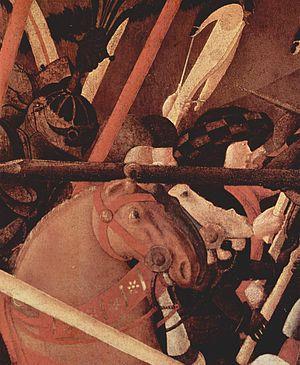
La Bataille de San Romano est une œuvre du peintre Paolo Uccello, peinte en trois panneaux d'environ 3 × 2 m, vers 1456. Le peintre y donne libre cours à sa passion pour la perspective mathématique et les formes géométriques.